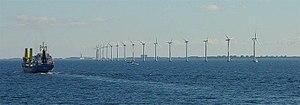
L'énergie éolienne est une source d'électricité majeure au Danemark, pays qui a joué un rôle pionnier dans le développement de cette technique : l'éolien produisait 48 % de l'électricité du pays en 2019 et couvrait 40,5 % de la consommation électrique danoise sur la période de mi-2017 à mi-2018, taux qui le situe de loin au 1ᵉʳ rang européen. Cette haute proportion d'énergie intermittente est rendue compatible avec la demande grâce aux capacités de régulation apportées par les barrages hydroélectriques de la Norvège et de la Suède, et aux nombreux câbles sous-marins d'interconnexion qui relient le Danemark à ces deux pays.
Au Royaume-Uni, le Crown Estate gère le portefeuille des actifs associés à la Couronne britannique. Auparavant, il s'agissait de l'ensemble des biens possédés par les souverains. Cela a évolué vers une institution unique qui transfère ses recettes au HM Treasury c'est-à-dire le ministère des Finances.
Le Danemark, en forme longue le royaume de Danemark ou le royaume du Danemark, est un pays d’Europe du Nord et de Scandinavie, dont le territoire métropolitain est situé au sud de la Norvège, de laquelle il est séparé par le Skagerrak ; au sud-sud-ouest de la Suède, le Kattégat faisant office de frontière naturelle avec cette dernière ; et au nord de l'Allemagne, seul pays avec lequel il partage une frontière terrestre. Sa capitale est Copenhague.
Une centrale éolienne, parc éolien, ou ferme éolienne, est un site regroupant plusieurs éoliennes produisant de l'électricité. Il se trouve dans un lieu où le vent est fort et/ou régulier.
Une éolienne est un dispositif qui transforme l'énergie cinétique du vent en énergie mécanique, dite énergie éolienne, laquelle est ensuite le plus souvent transformée en énergie électrique. Les éoliennes produisant de l'électricité sont appelées aérogénérateurs, tandis que les éoliennes qui pompent directement de l'eau sont parfois dénommées éoliennes de pompage ou pompe à vent. Une forme ancienne d'éolienne est le moulin à vent.